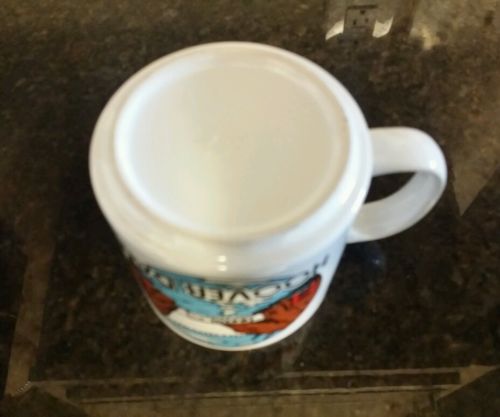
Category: mug